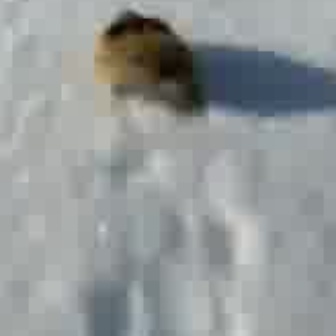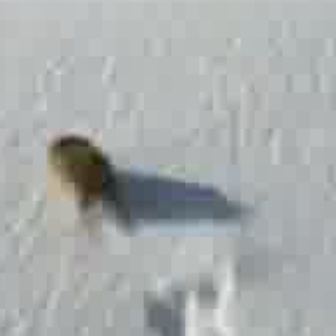
  Please identify the target specified by the bounding box [90,4,196,110] in the first image and locate it in the second image. Return the coordinates in [x_min,y_min,x_max,y_max] format.
Answer: [45,132,128,216]